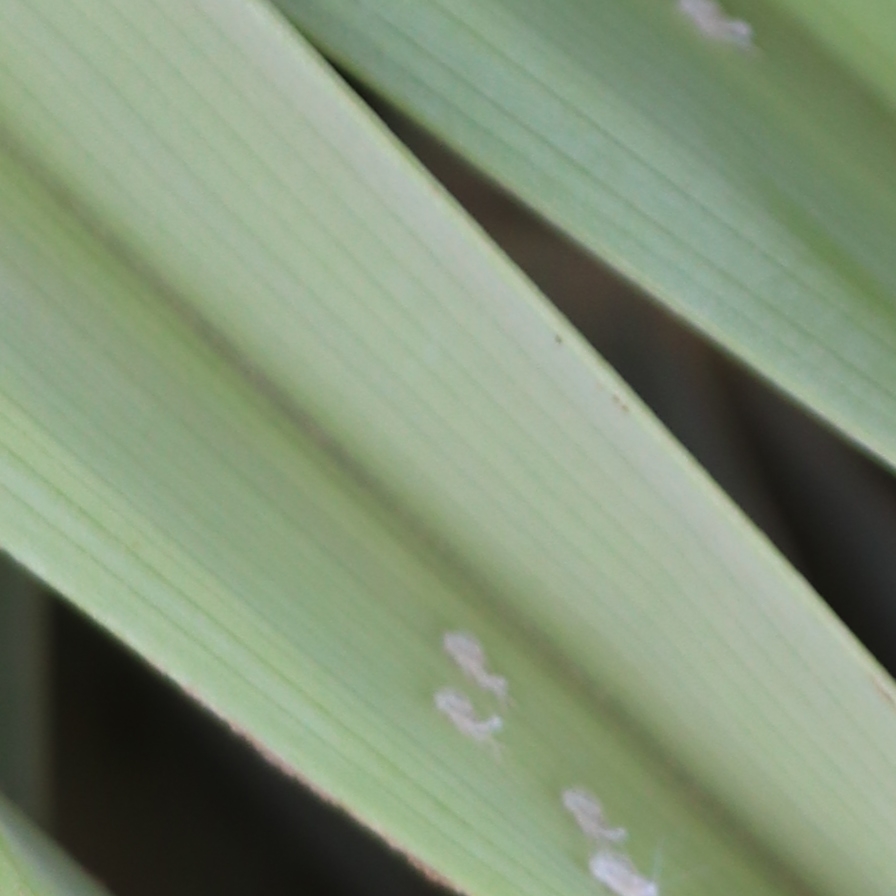
Label: Bug